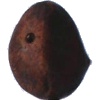
Label: Chestnut 1